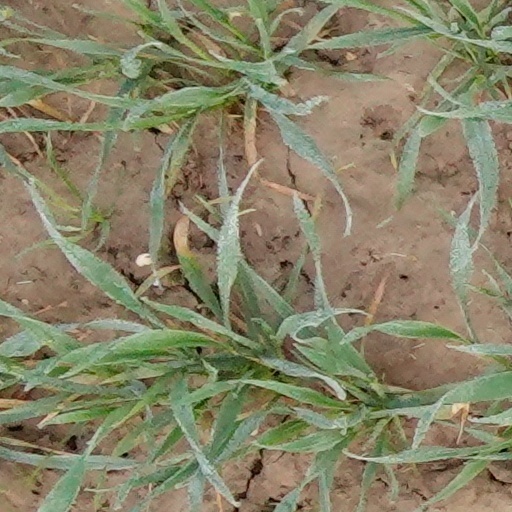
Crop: wheat